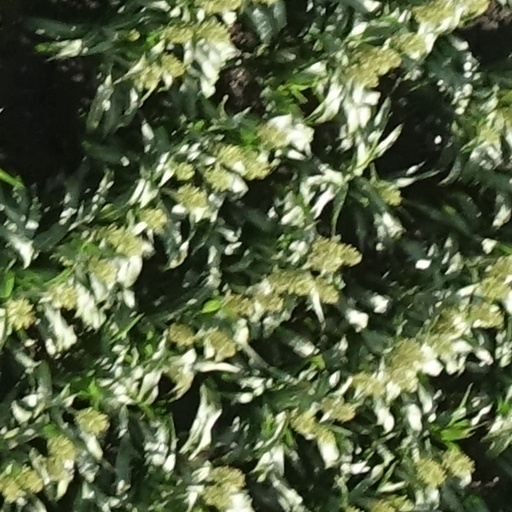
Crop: sorghum